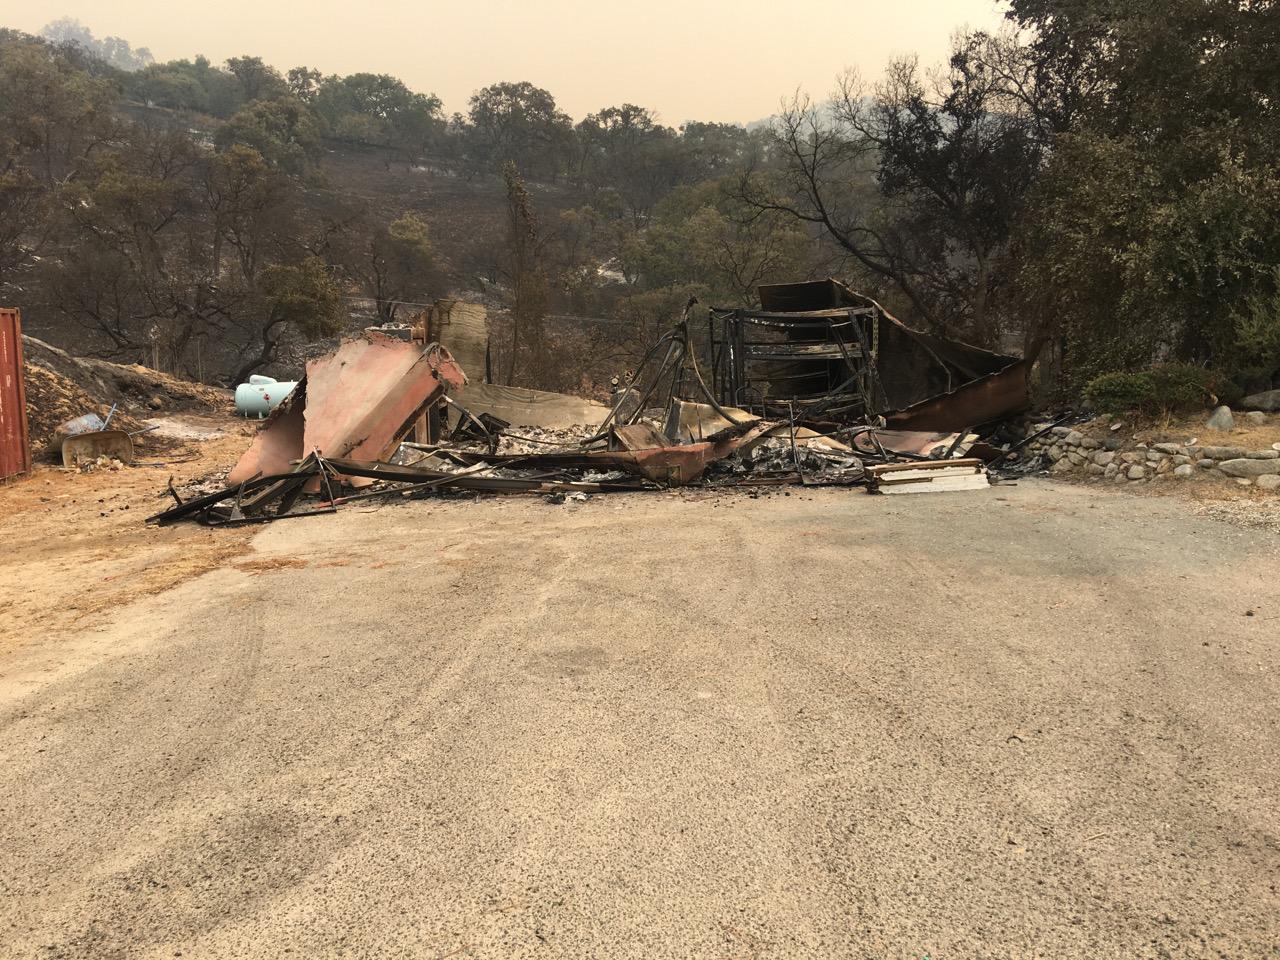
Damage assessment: destroyed